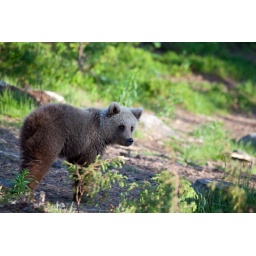
cub in forest clearing